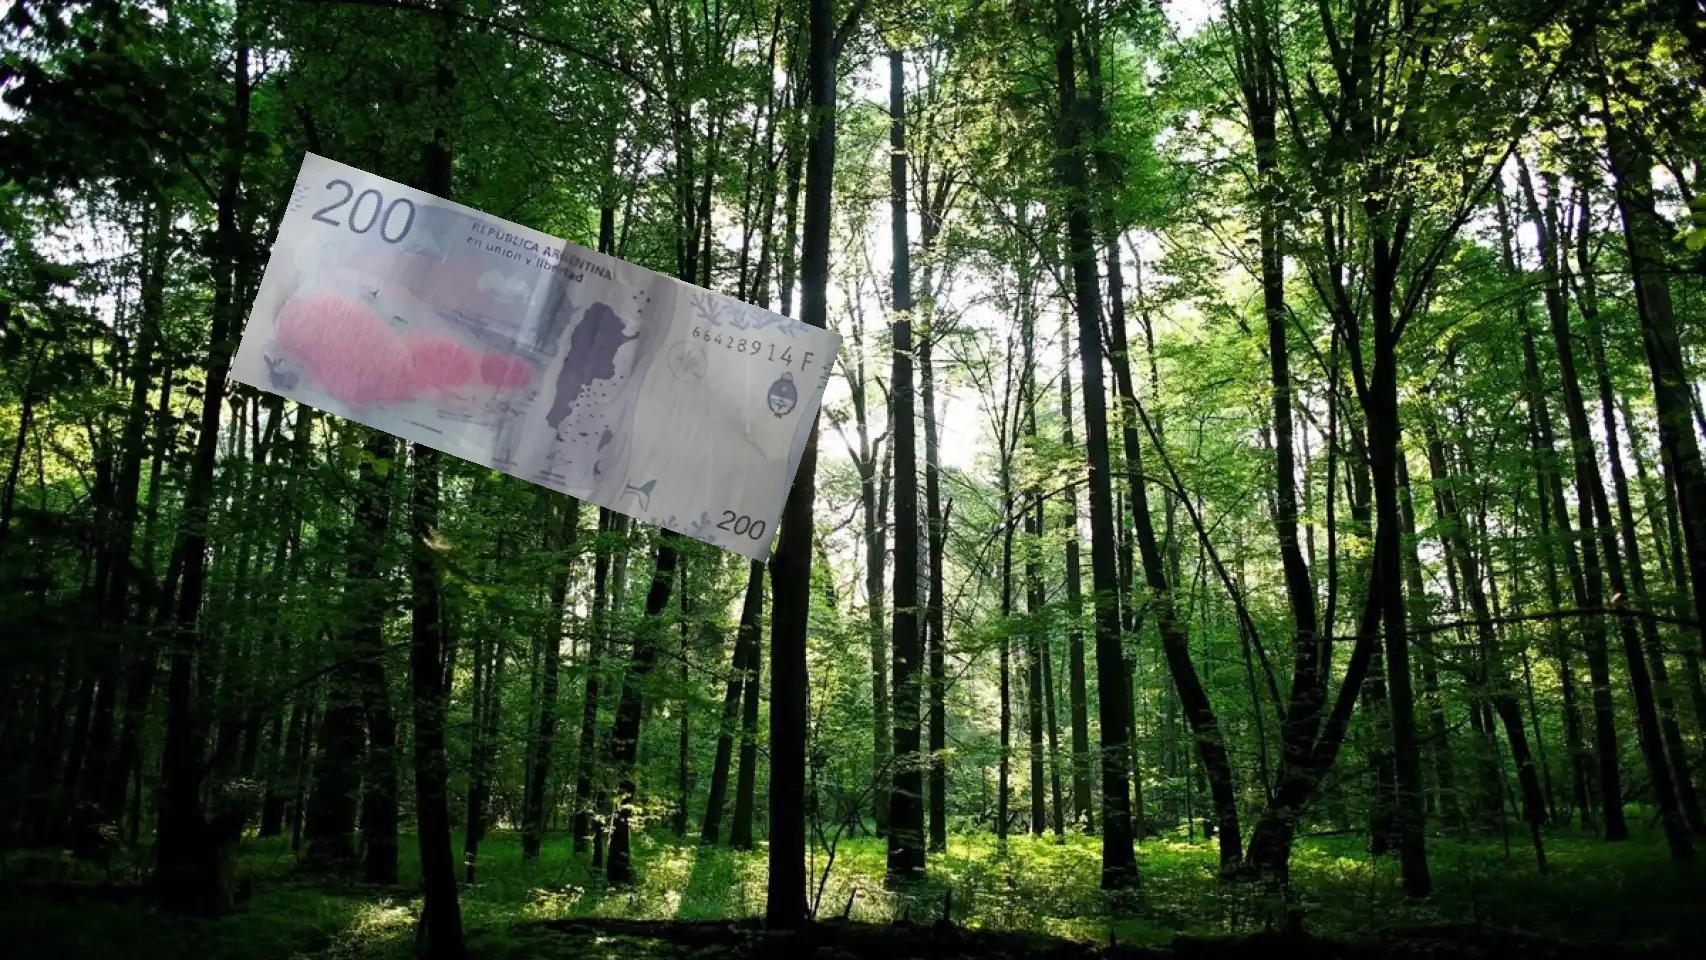
Denominación: 200